Belgaum Fort

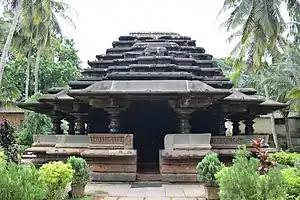
Kamal Basadi Jain temple in Belgaum

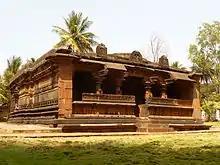
The second Jain temple, Chikki Basadi in ruins

Of the two Jain temples inside the fort, the 'Kamal Basadi', a basadi with the Neminatha idol in black stone (found in a forest nearby) deified on a stone-carved pedestal, is more famous. It was built in 1204. The other temple, called the 'Chikki Basadi', is in ruins (see picture). Both temples were built inside the fort in the Chalukyan architecture style.